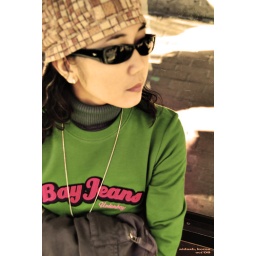
mr girl in green